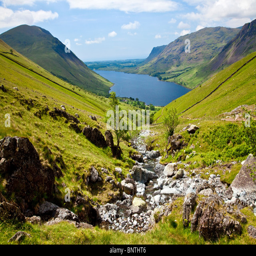
view over lake from the route